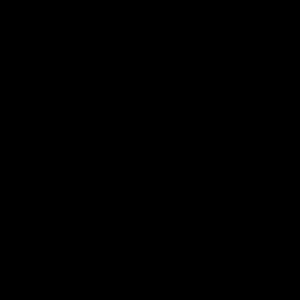
Les Grands Causses, parfois abusivement dénommés en raccourci Les Causses, sont une appellation qui désigne un ensemble de hauts plateaux calcaires, de vallées et de gorges situés au sud du Massif central. Ils s'élèvent de 700 à 1 200 m d'altitude et s'inscrivent donc dans l'étage montagnard. C'est un milieu de moyenne montagne calcaire.
Mont-Louis est une commune française située dans le département des Pyrénées-Orientales, en région Occitanie. Elle est inscrite depuis 2008 au patrimoine mondial de l'UNESCO, avec onze autres fortifications de Vauban.
L'Organisation des Nations unies pour l'éducation, la science et la culture est une institution spécialisée de l'Organisation des Nations unies créée le 16 novembre 1945 à la suite des dégâts et des massacres de la Seconde Guerre mondiale.
Le patrimoine mondial ou patrimoine mondial de l'humanité désigne un ensemble de biens culturels et naturels présentant un intérêt exceptionnel pour l’héritage commun de l’humanité. Ce patrimoine fait l’objet d’un traité international intitulé « Convention concernant la protection du patrimoine mondial, culturel et naturel », adopté par l’UNESCO en 1972, actualisé chaque année depuis 1978 par le comité du patrimoine mondial de l'Organisation des Nations unies pour l'éducation, la science et la culture, une institution spécialisée de l'Organisation des Nations unies.